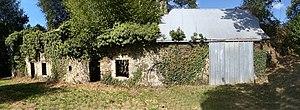
Bains-sur-Oust est une commune française située dans le département d'Ille-et-Vilaine en Région Bretagne. Ses habitants, les Bainsois et les Bainsoises étaient 3 361 au recensement de 2008.
Tous les Saindon d'Amérique du Nord descendent de Michel Saindon, notaire royal né en Bretagne, et de Marie-Yves Godin dit Bellefontaine, acadienne.